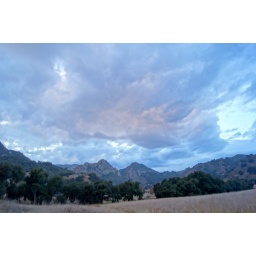
High dynamic range (HDR) photography shot in Malibu, California. Dramatic skies and colorful clouds at sunset. Beautiful landscapes.